James Battle (fireboat)

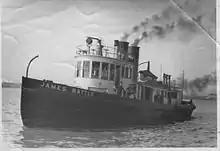
Fireboat "James Battle", in Detroit.

James Battle was a fireboat, which operated in Detroit, Michigan, Halifax, Nova Scotia, and Montreal, Quebec.